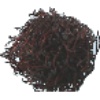
Label: Rambutan 1